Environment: real
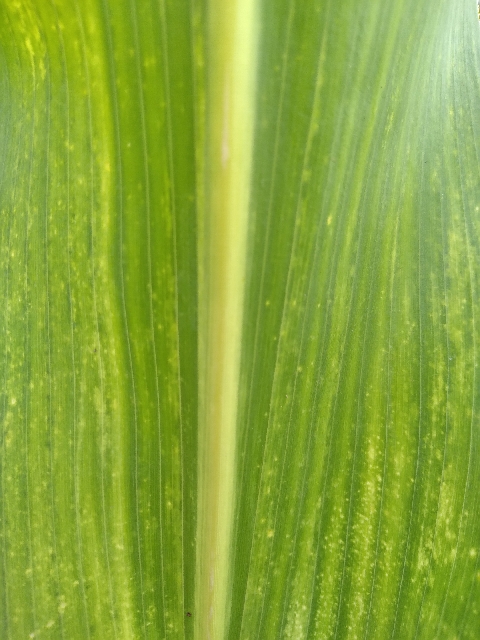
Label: lethal_necrosis